Desert

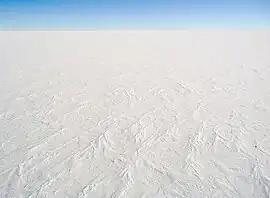
Cold desert: snow surface at Dome C Station, Antarctica

Lakes may form in basins where there is sufficient precipitation or meltwater from glaciers above. They are usually shallow and saline, and wind blowing over their surface can cause stress, moving the water over nearby low-lying areas. When the lakes dry up, they leave a crust or hardpan behind. This area of deposited clay, silt or sand is known as a playa. The deserts of North America have more than one hundred playas, many of them relics of Lake Bonneville which covered parts of Utah, Nevada and Idaho during the last ice age when the climate was colder and wetter. These include the Great Salt Lake, Utah Lake, Sevier Lake and many dry lake beds. The smooth flat surfaces of playas have been used for attempted vehicle speed records at Black Rock Desert and Bonneville Speedway and the United States Air Force uses Rogers Dry Lake in the Mojave Desert as runways for aircraft and the Space Shuttle.